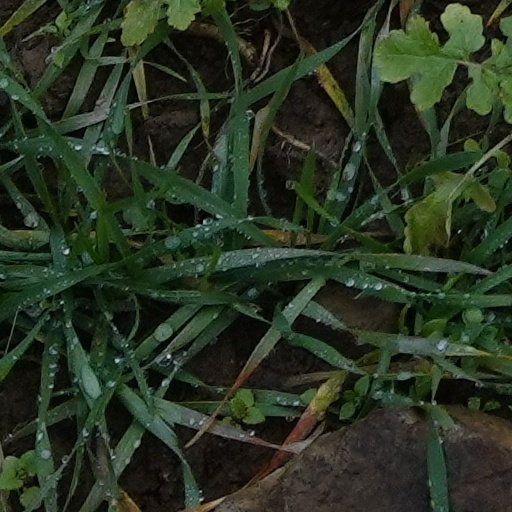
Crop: wheat